International Criminal Court

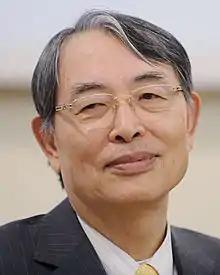
Song Sang-hyun was President of the Court from 2009 to 2015.

The establishment of an international tribunal to judge political leaders accused of international crimes was first proposed during the Paris Peace Conference in 1919 following the First World War by the Commission of Responsibilities. The issue was addressed again at a conference held in Geneva under the auspices of the League of Nations in 1937, which resulted in the conclusion of the first convention stipulating the establishment of a permanent international court to try acts of international terrorism. The convention was signed by 13 states, but none ratified it and the convention never entered into force.